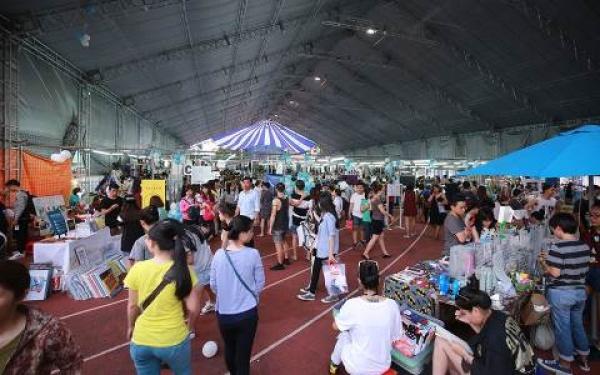
có nhiều người đang xuất hiện ở một hội chợ